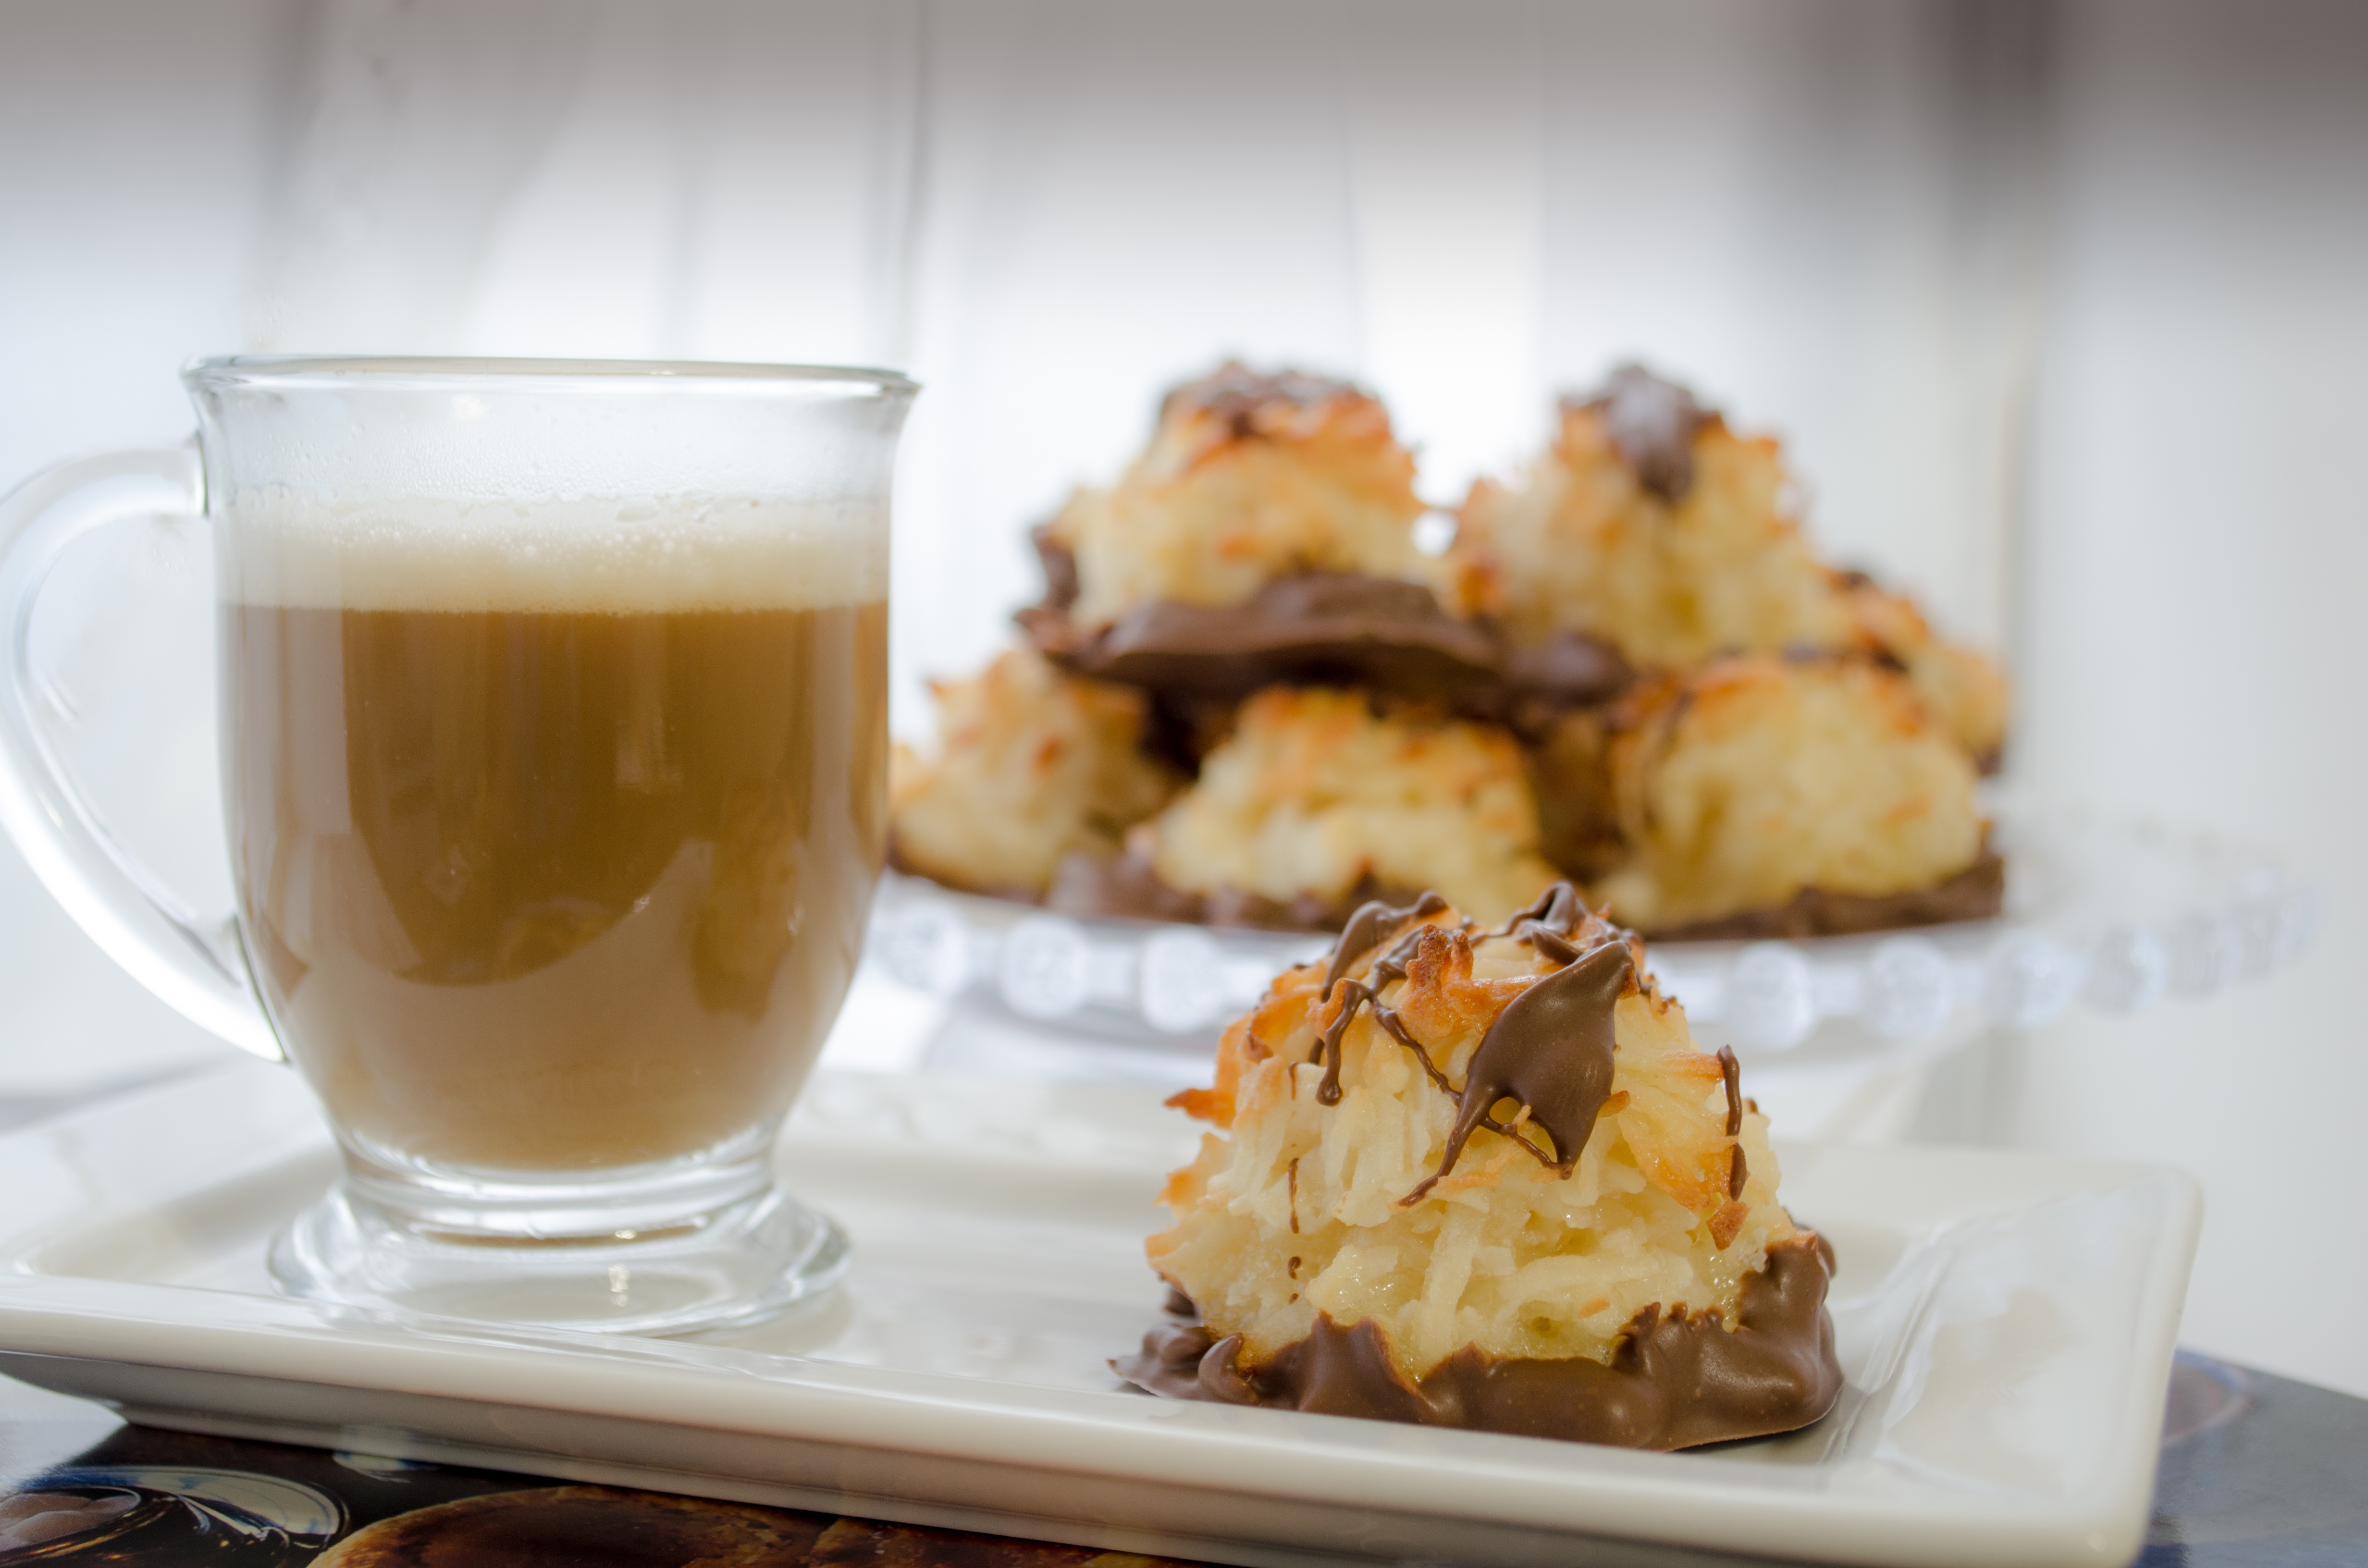
dish, meal, food, produce, drink, breakfast, dessert, cuisine, coconut, flavor